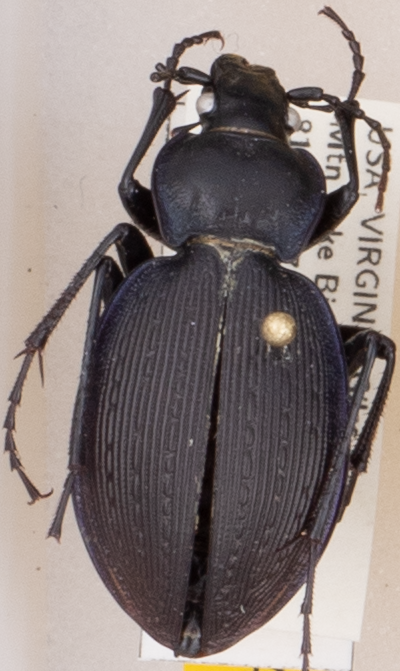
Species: Carabus goryi
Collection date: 2021-07-27
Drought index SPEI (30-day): -2.09
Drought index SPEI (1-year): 0.272
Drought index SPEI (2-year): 0.9